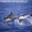
Label: dolphin